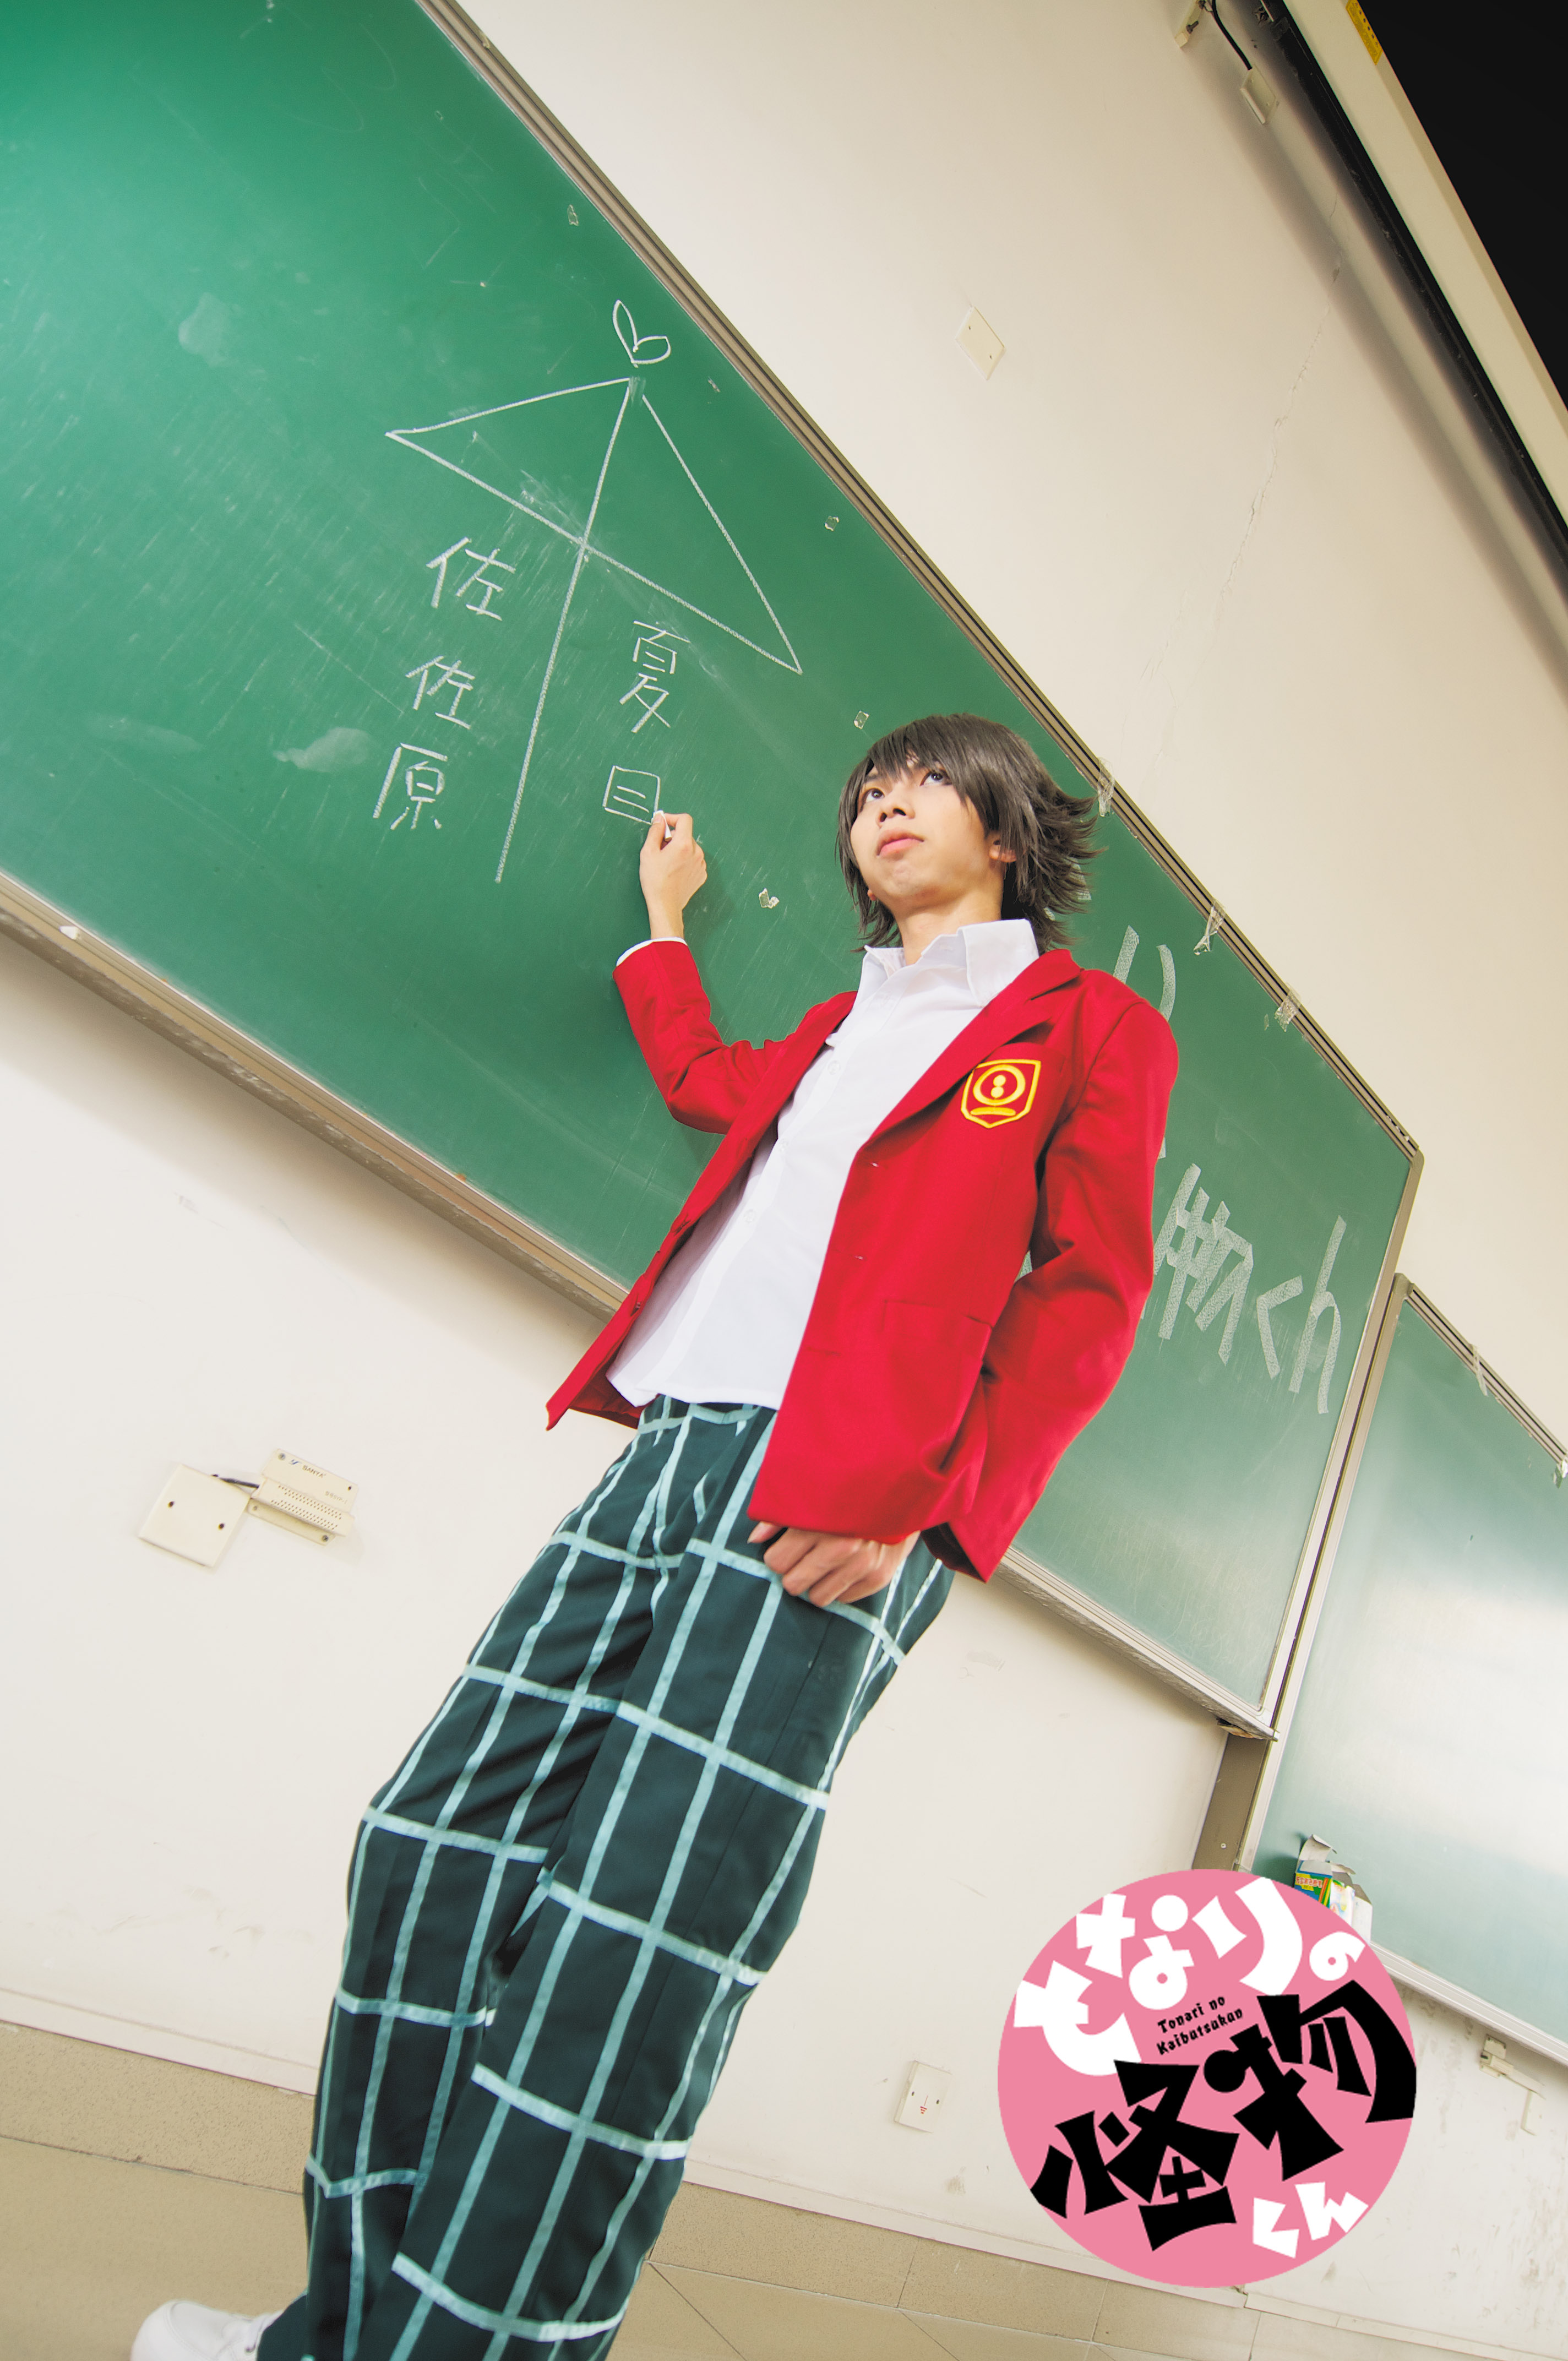
girl, play, boy, pattern, spring, green, red, cosplay, art, girls, cool image, illustration, design, japanese, canton, costume, anime, guangzhou, cos, coser